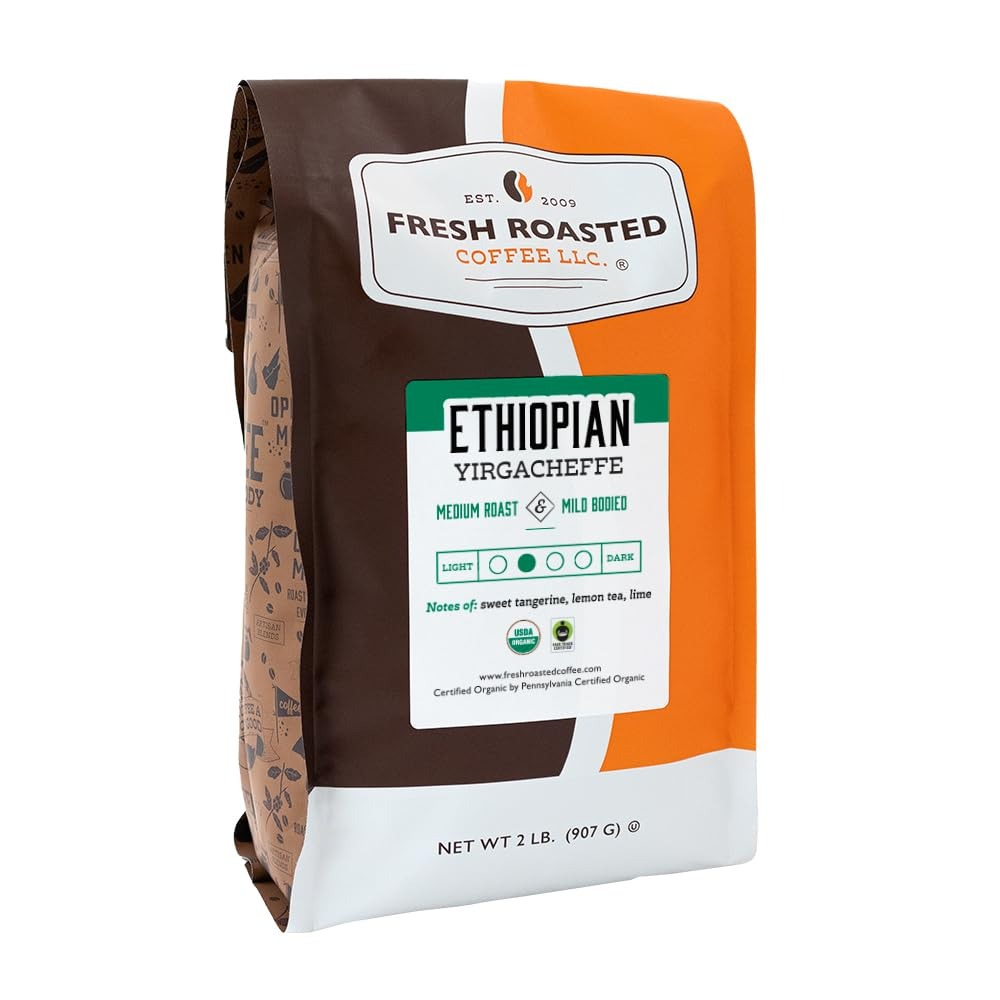
Item Name: Fresh Roasted Coffee, Fair Trade Organic Ethiopian Yirgacheffe, 2 lb (32 oz), Medium Roast, Mold & Mycotoxin Tested, Ground
Bullet Point 1: OUR ORGANIC ETHIOPIAN YIRGACHEFFE COFFEE IS AN ABSOLUTE FAVORITE With Notes of Bright Citruses And A Sweet Lemon Tea Finish.
Bullet Point 2: USDA ORGANIC. FAIR TRADE CERTIFIED. Single-Origin From Gedeo Zone, Ethiopia. Wash Processed & Dried On Raised Beds. Medium Roast.
Bullet Point 3: PREMIUM 100% Arabica coffee roasted in our environmentally friendly Loring Smart Roasters to reduce our carbon footprint while providing consistently superior flavor and aroma
Bullet Point 4: OUR COFFEE is roasted, then immediately packed in nitrogen-flushed bags equipped with one-way de-gassing valves so your coffee stays at its peak of freshness for as long as possible
Bullet Point 5: OU KOSHER certified; Sustainably sourced and proudly roasted, blended, and packaged in the USA
Bullet Point 6: Mold & Mycotoxin Tested
Product Description: This sweet and mild organic Ethiopian Yirgacheffe coffee is Fair Trade and USDA Organic Certified. With hints of bright citruses like sweet tangerine and lime, the acidity level is powerful and bright, while the cup finishes with a dry, lemon tea finish. The cooperative that produces this exceptional Fair Trade Organic Ethiopian Yirgacheffe was founded in 2012 and helps farmers in the area maintain a sustainable life. All 177 members help to lovingly produce the high quality coffees that thrive in the region.
Value: 32.0
Unit: Ounce

Price: 34.99